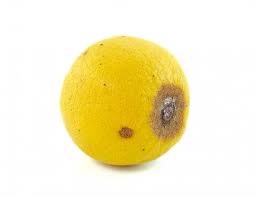
Label: trash